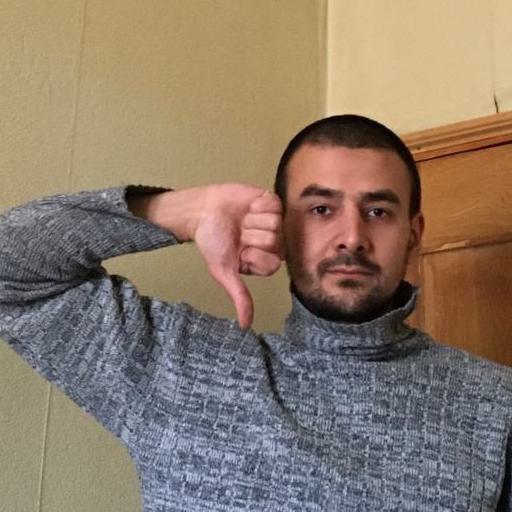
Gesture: dislike